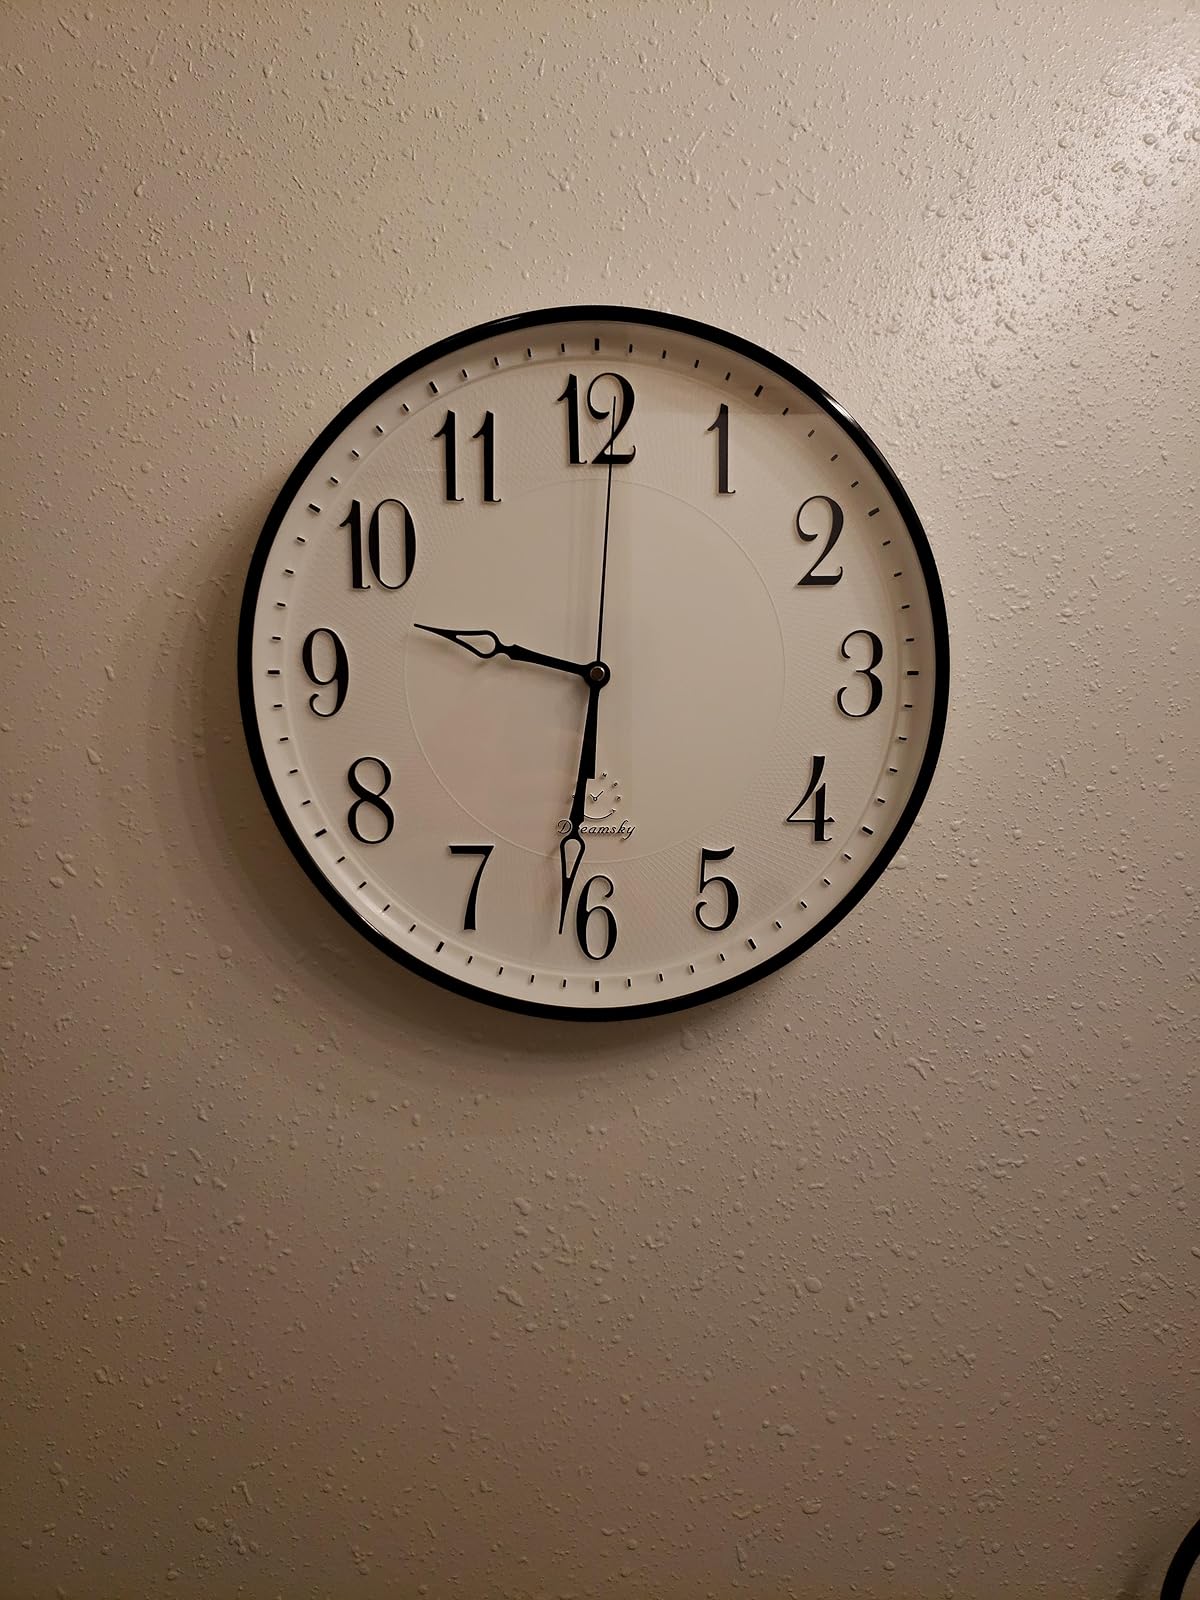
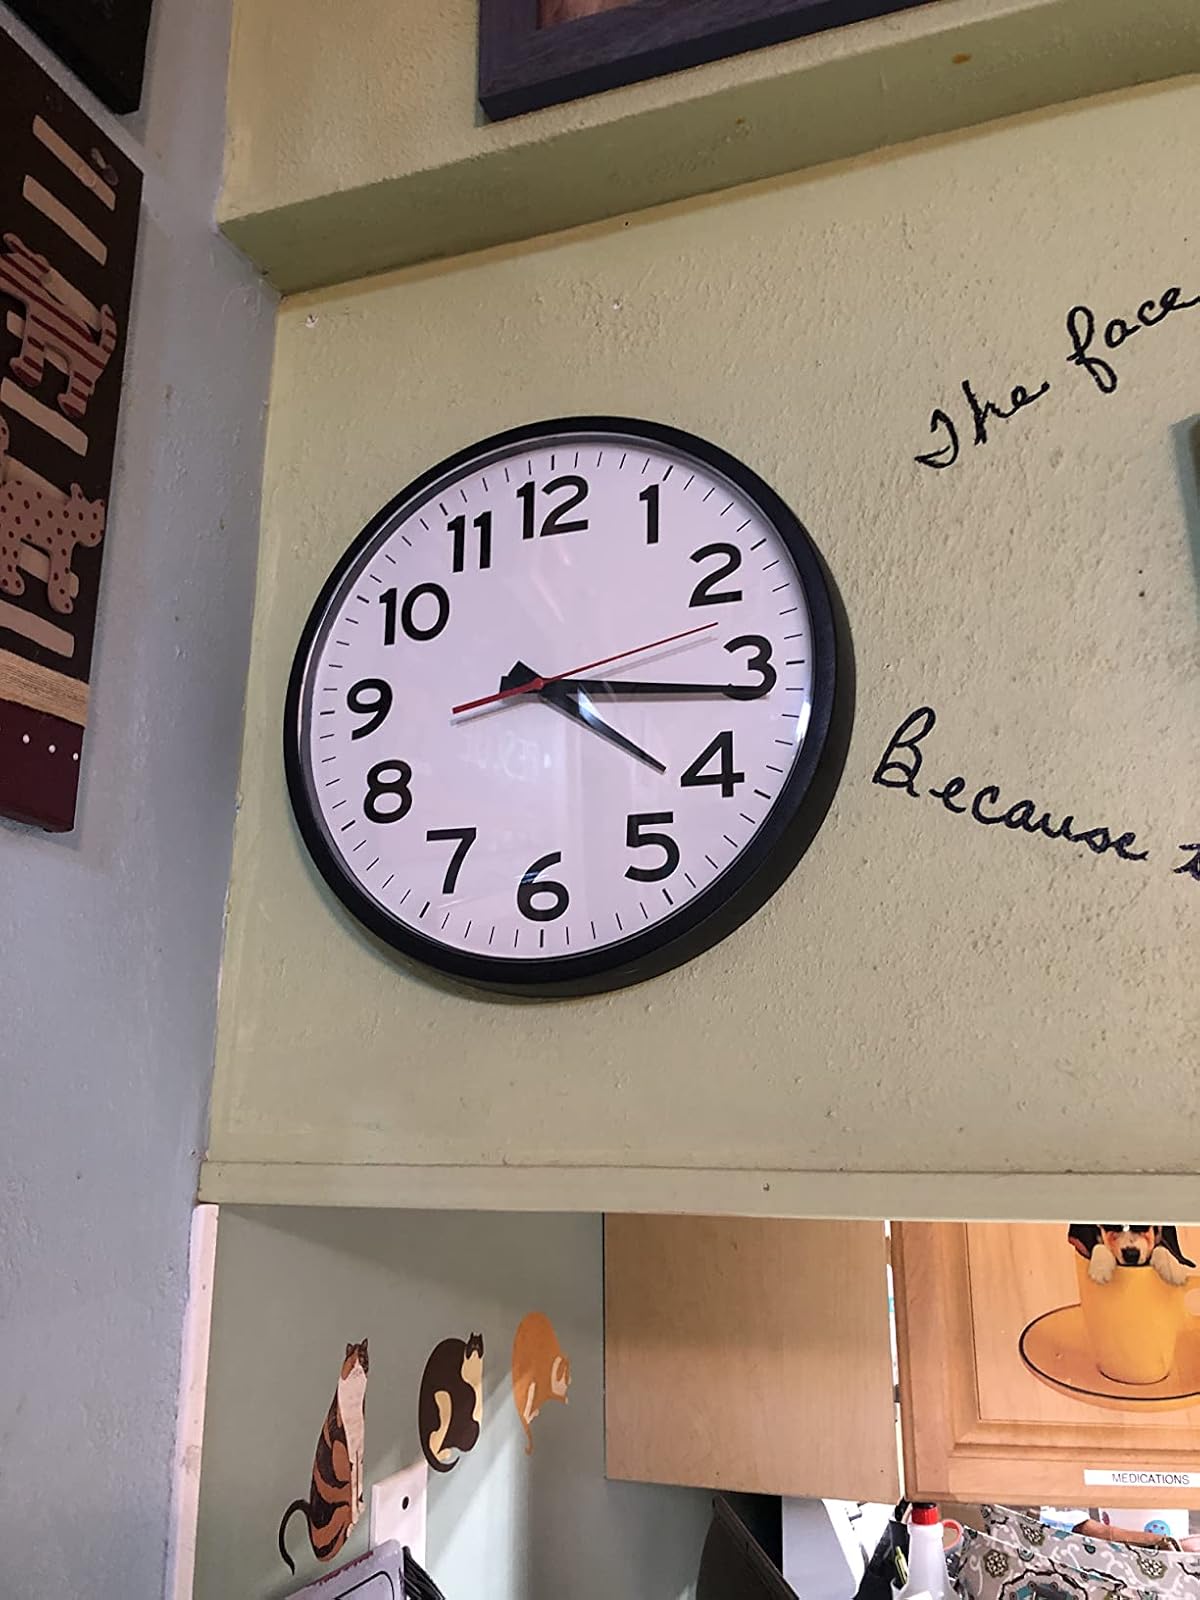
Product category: clock
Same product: no